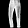
Label: Trouser